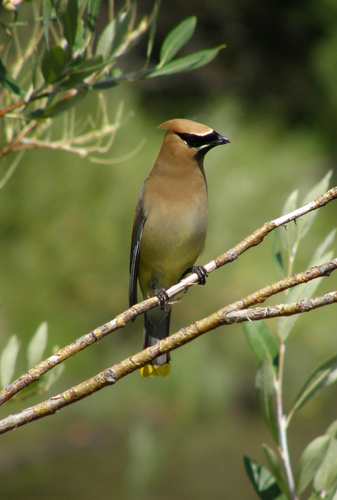
a small bird with black wings and a black eye patch, the tips of the tail feathers is yellowthe bird has a light brown colored breast and throat area, with the crown being the same color too.
this bird is brown with black on its face and has a very short beak.
this bird has a grey belly, brown breast, pointy crown and sharp little bill.
this small bird has a sand hued breast and head, black, dramatic eyebrows with a white highlight, and olive hued belly.
a bird with brown belly and breast, yellow inner rectrices and the bill is short and pointed
this bird has wings that are black and has a brown belly
this bird has wings that are black and has a brown body
this bird has a brown crown, black primaries, and a brown belly.
the bird has a tan crown, black cheek patch and a tan belly.
Species: Cedar Waxwing